Vyšší Brod (Hohenfurth) cycle

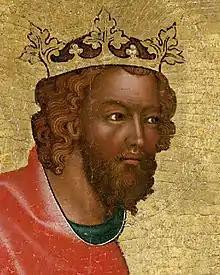
Adoration of the Magi (head of second King)

This scene repeats the analogous composition of the throne as it appears in the painting of the Annunciation and the customary model that was maintained during the 14th century, one in which kings or wise men represented three ages of man and the second king, of a virile age, sometimes takes the form of the ruling monarch. It was only from the 1360s (or, more likely, from the early 15th century, because the black king in the Emmaus monastery painting was evidently a piece of Baroque overpainting) that the kings were more frequently portrayed as representatives of the three continents known at that time.